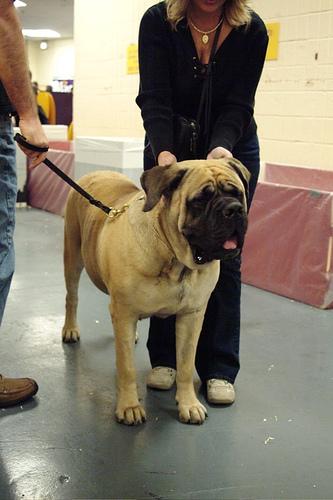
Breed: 231-n000077-bull_mastiff